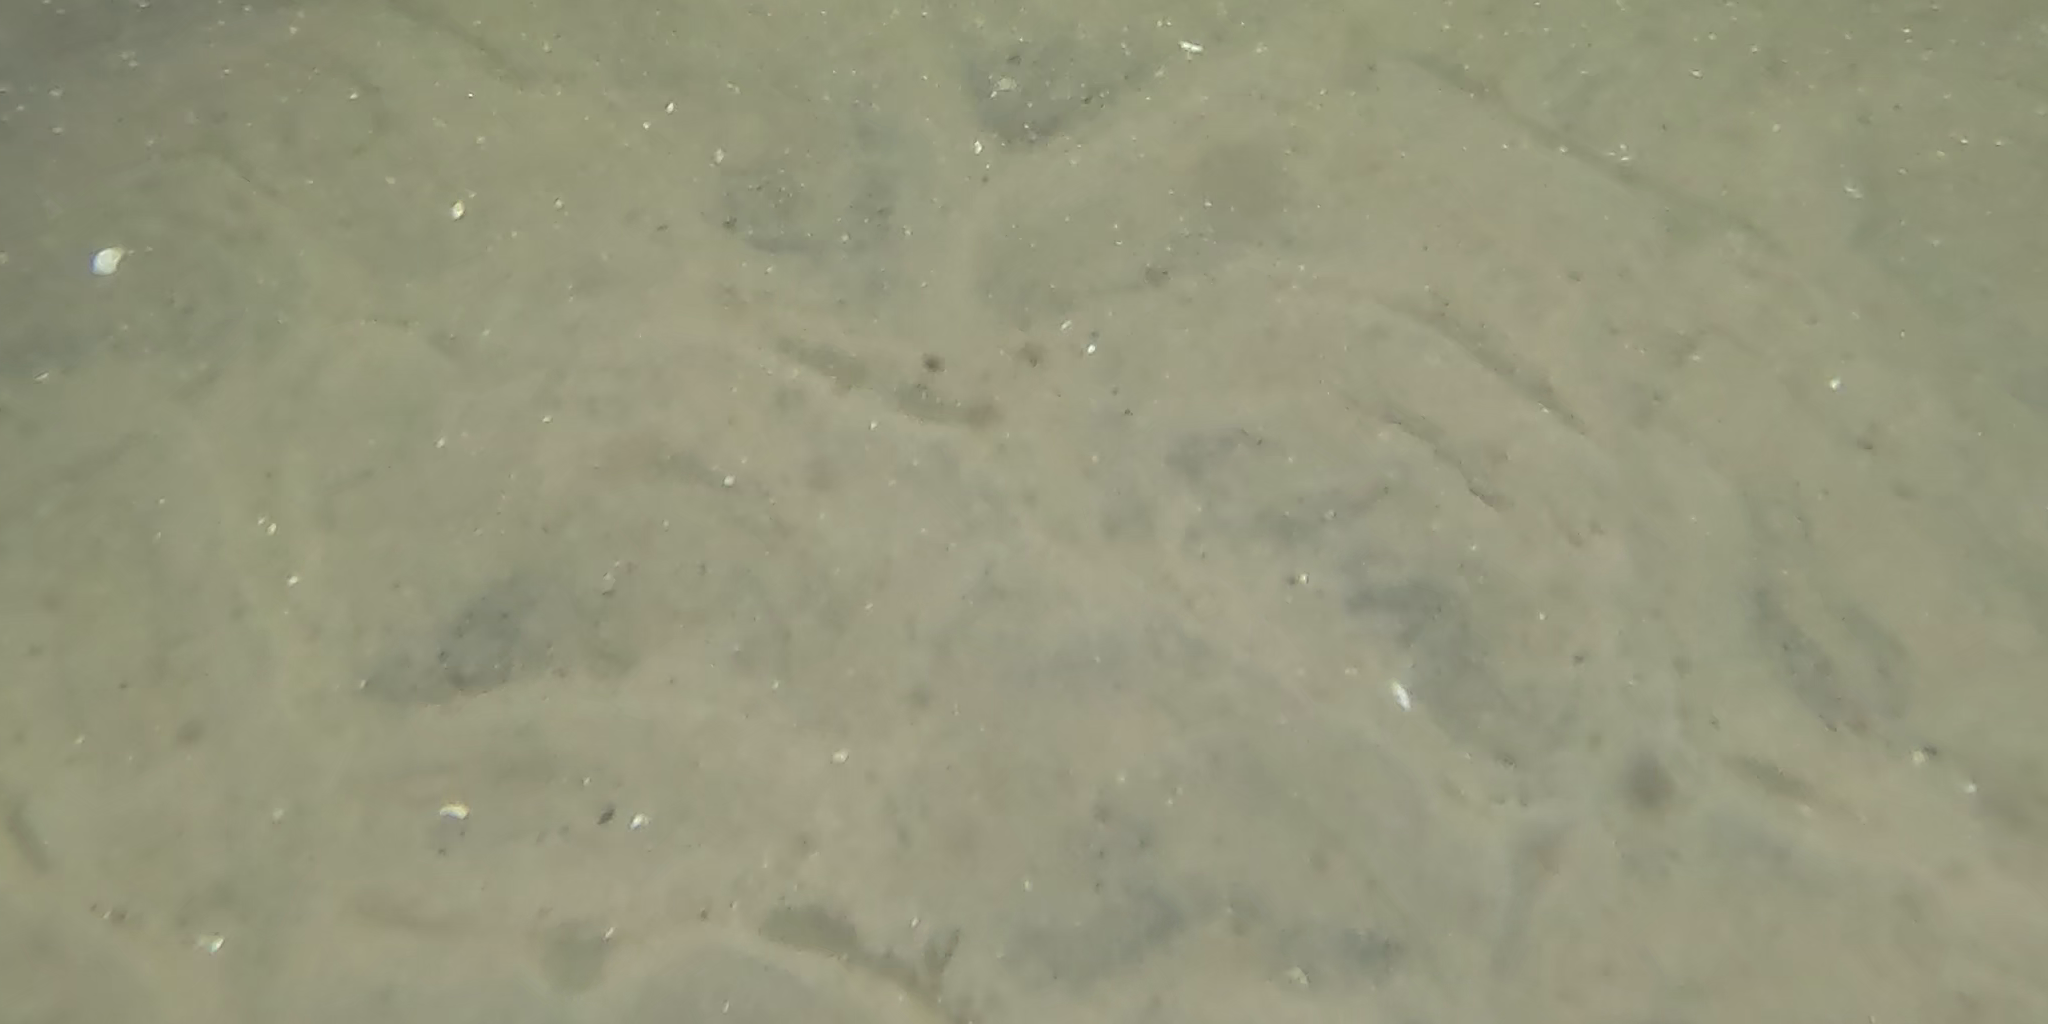
Seabed habitat: sand